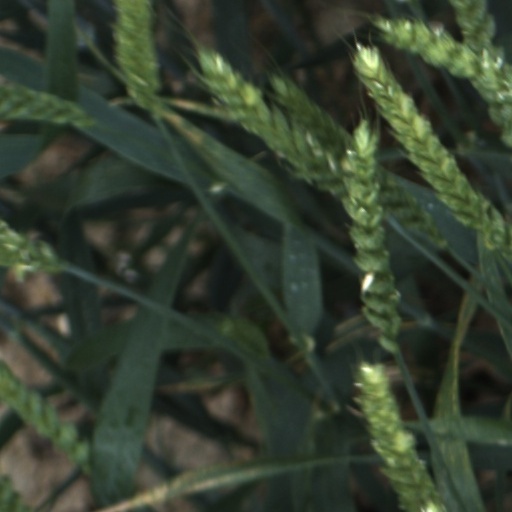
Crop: wheat